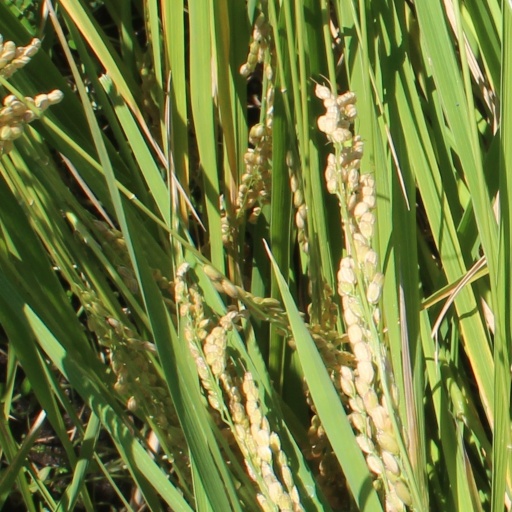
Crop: rice